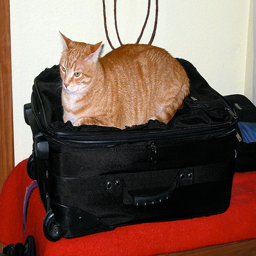
A cat laying on top of a black luggage.
A cat that is laying down on a suitcase.
An orange cat laying on top of a black piece of luggage.
A cat lays intently on a black suitcase.
a cat resting on top of a luggage bag resting on a bench seat